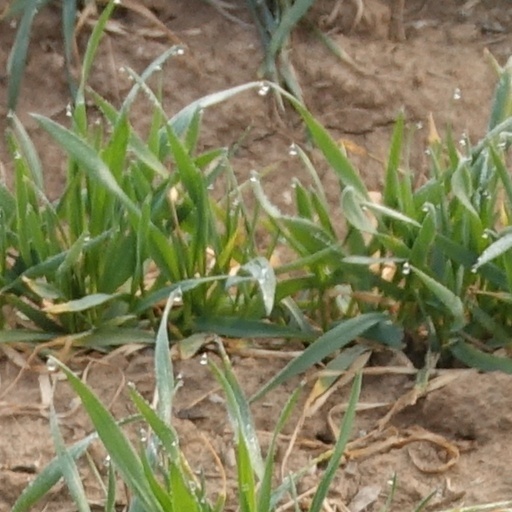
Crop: wheat